List of Game of Thrones characters

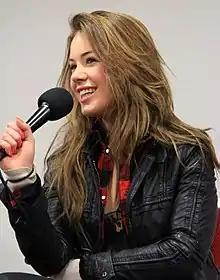
Roxanne McKee

is the Lord of Last Hearth and a Bannerman of the North. In season 1 he joins Robb Stark in the war and is the first one calling him The King in the North. In season 3, the North loses the war after the death of King Robb, but his youngest brother Rickon heads to the seat of House Umber to seek refuge. In between the third and sixth seasons, Rickon and Osha arrive at Last Hearth, but at some point, Greatjon dies under unknown circumstances and his lands pass to his son, Smalljon Umber, who betrays Rickon and Osha to Ramsay Snow.